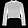
Label: Shirt